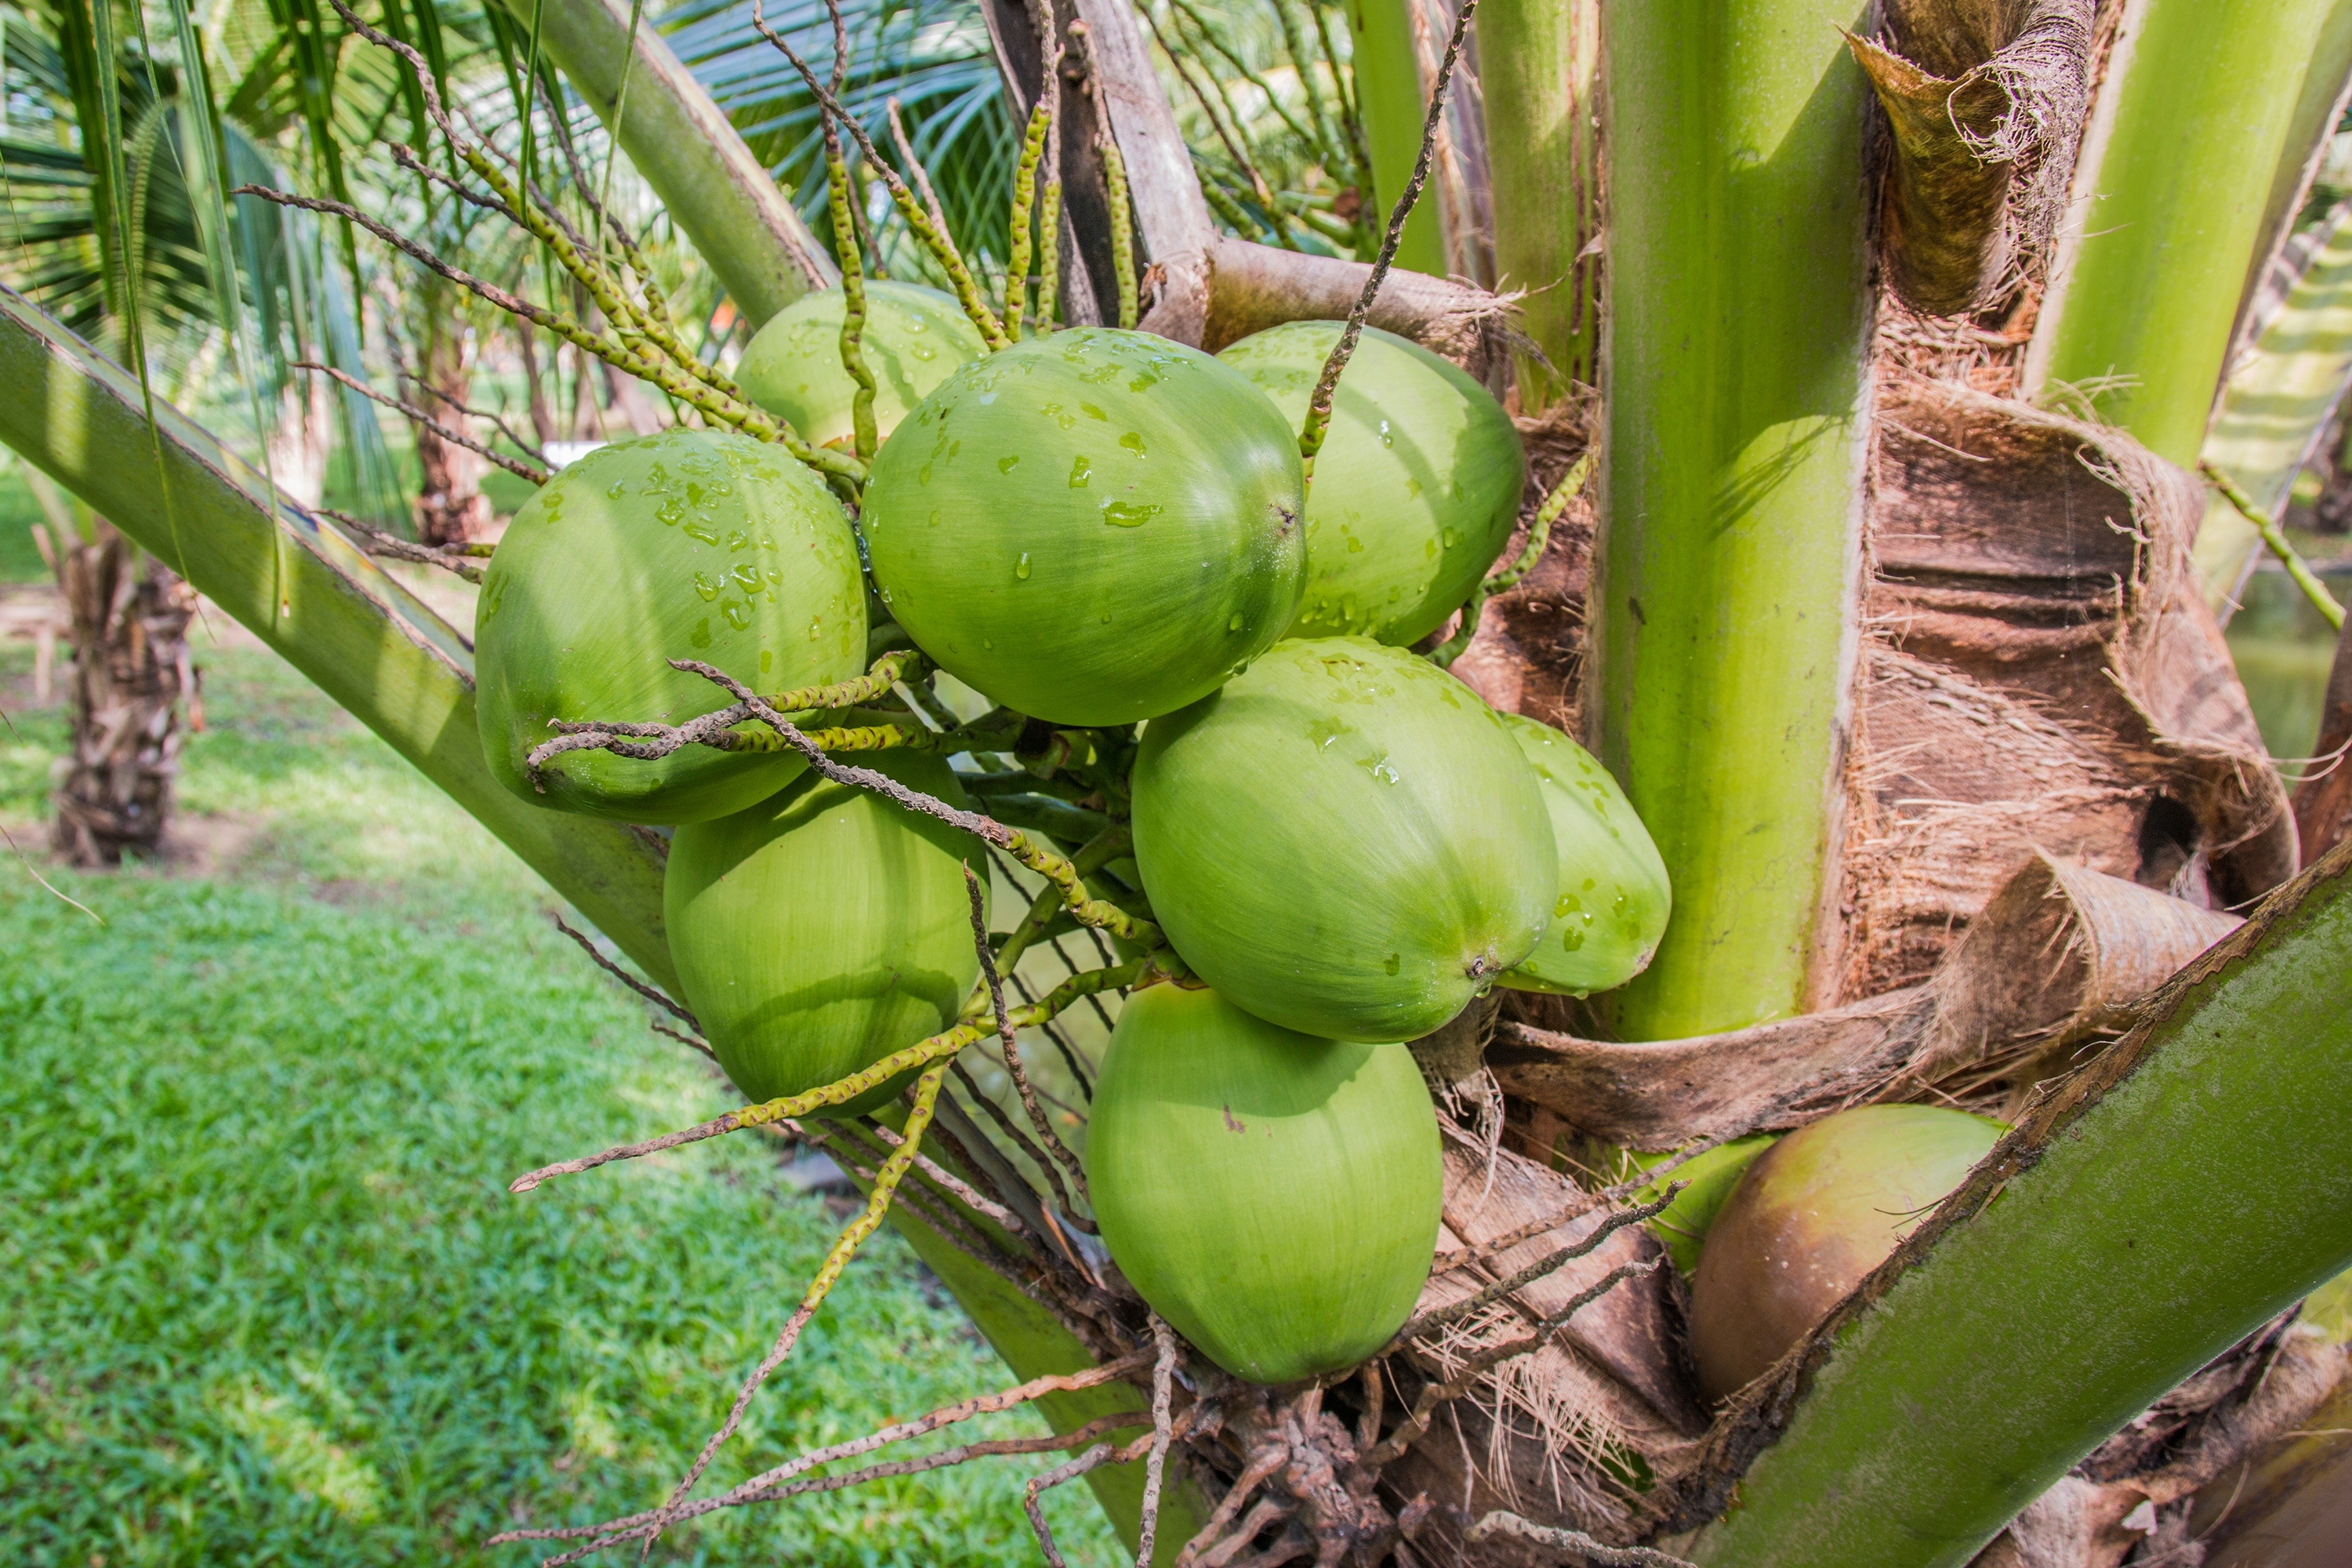
plant, flower, food, produce, vegetable, botany, garden, flora, gourd, coconut, coconut trees, flowering plant, land plant, arecales, coconut perfume